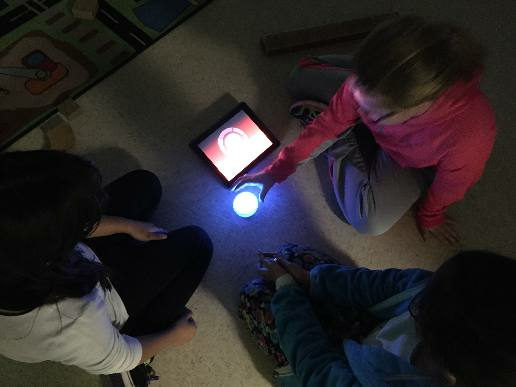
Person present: No